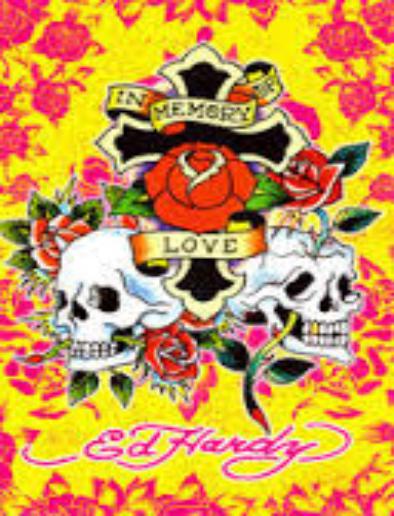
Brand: Ed Hardy
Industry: Clothes